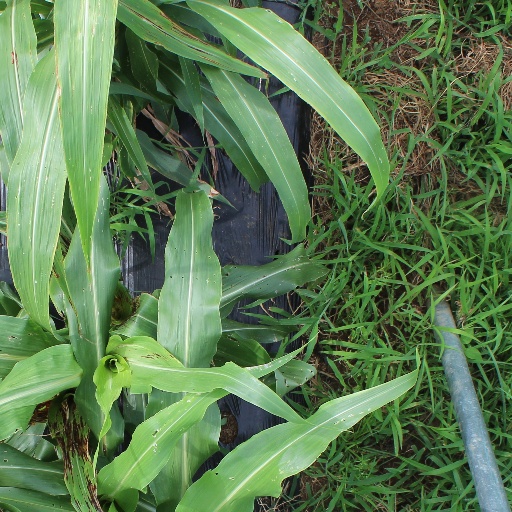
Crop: sorghum